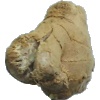
Label: Ginger Root 1